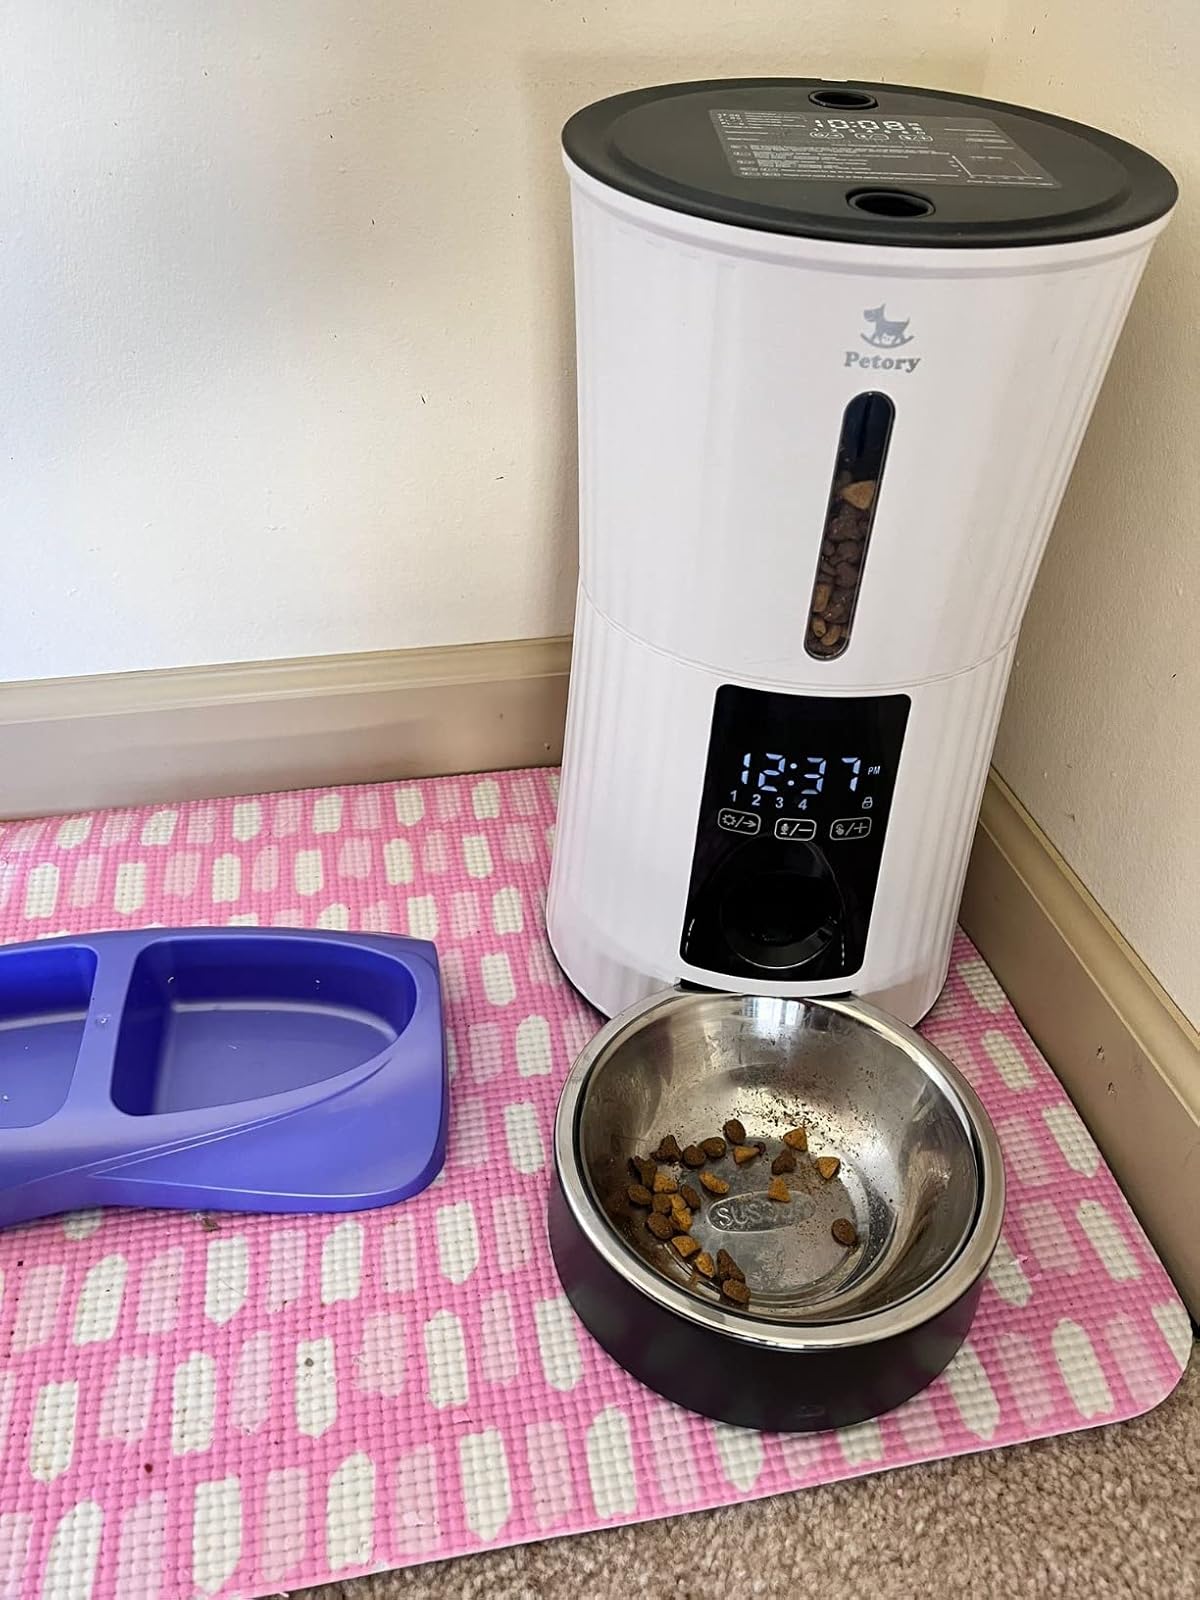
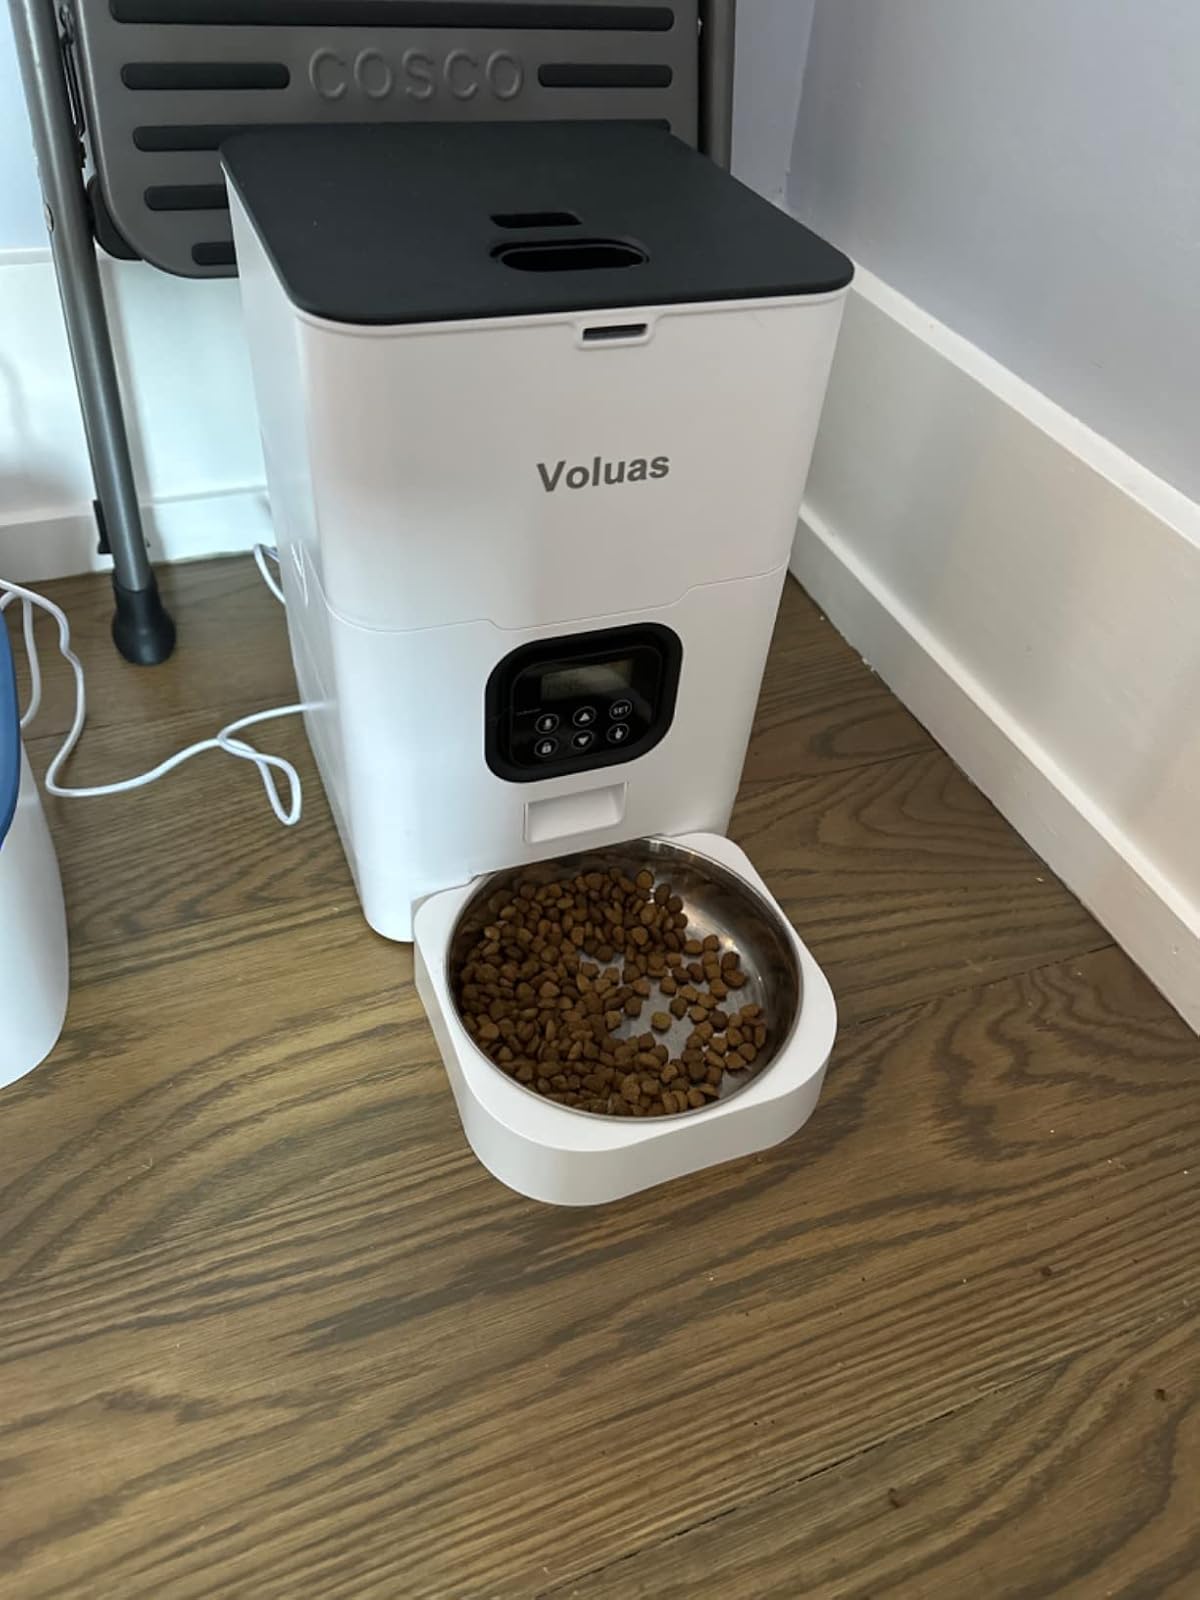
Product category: items_feeder
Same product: no